Digitalk

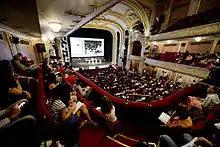
View from the Ivan Vazov National Theatre during Digitalk 2012.

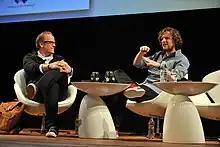
Matt Mullenweg and Tony Conrad, founder of About.me, at Digitalk 2011.

Digitalk (pronounced "digital kay") is an annual two-day technology conference organized by the Bulgarian business newspaper Capital weekly. Digitalk provides a place for discussion between creative professionals, investors, entrepreneurs, and marketing executives on the future of the web. Speakers cover topics such as mobile marketing, online advertising, commerce, brand storytelling, and entrepreneurship. The first conference was held at the Ivan Vazov National Theatre in Sofia, Bulgaria on September 26, 2011. Its topics addressed the influence of mobile technologies on business and society. Past speakers include Matt Mullenweg, Horace Dediu, Felix Salmon, James McKelvey, Sasha Bezuhanova, and other. The 2011 conference drew more than 700 people from all over Southeastern Europe.